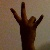
The image shows a hand gesture representing the number 7 in Indian Sign Language.